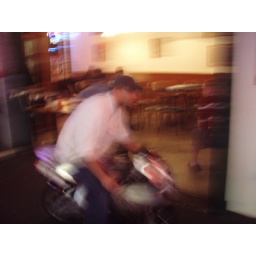
mpls bar has a mini bike to ride around indoors. seems like a horrible idea, but it's really fun.